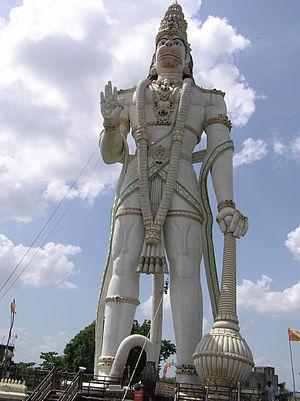
Cet article recense les statues les plus hautes actuellement érigées.